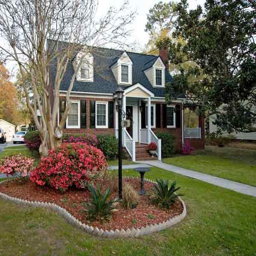
it 's easy to see the classic appeal of thisstyle home now .